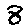
Label: 8